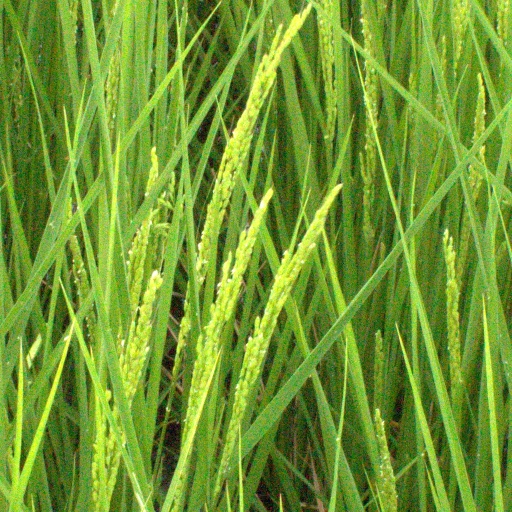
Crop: rice